Patagonia National Park (Chile)

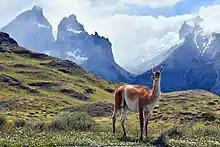
A guanaco in the Patagonia steppe

Throughout Patagonia, the guanaco, a large camelid that is a wild relative of the llama, is the most abundant herbivore. It feeds on 75% of all plant species in the Patagonian steppe. The guanaco acts as a keystone species: it prevents domination of grass species, acts as a disperser and fertilizes, and has high reproductive rates, providing food for local carnivores, especially pumas.